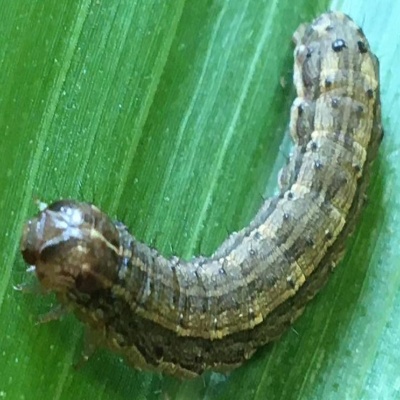
Crop: Maize
Condition: fall armyworm